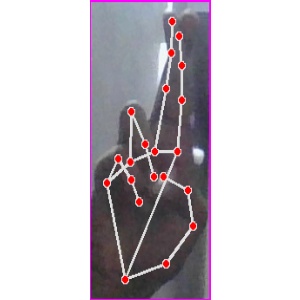
अक्षर: र